Edwards Davis

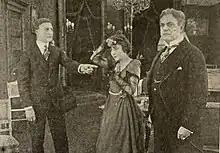
Davis (right) in "The Strength of the Weak" alongside Mary Fuller and Harry Hilliard

Other original works by Davis included "All Rivers Meet at Sea", "The Kingdom of Destiny," and a dramatization of the Oscar Wilde novel "The Picture of Dorian Gray," which is among the book's earliest adaptations. Another play, "The Blessed and The Damned", premiered at the Newark Theatre, New Jersey, in May 1915.